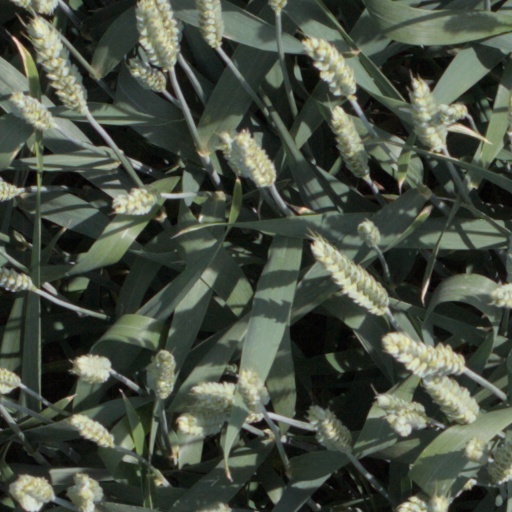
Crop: wheat